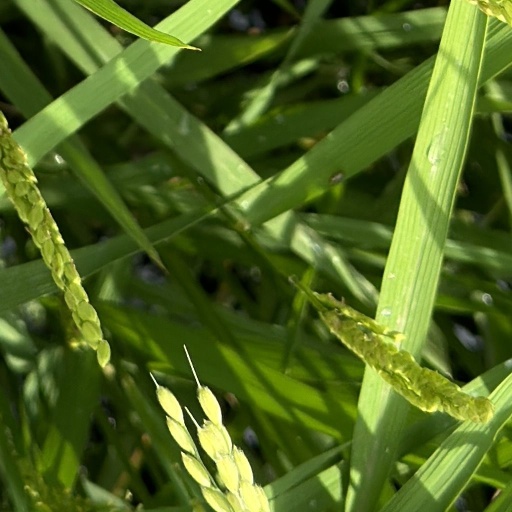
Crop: rice